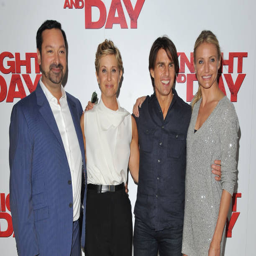
film director , film producer , actors attend the uk film premiere .